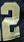
Number: 2